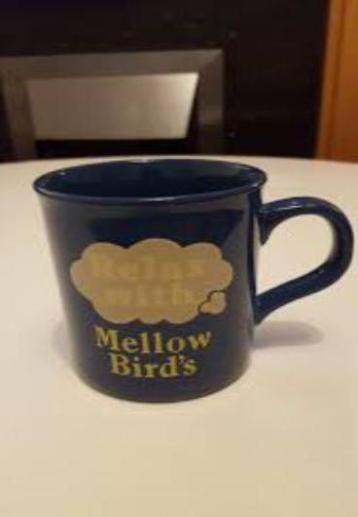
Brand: mellow bird's
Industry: Food